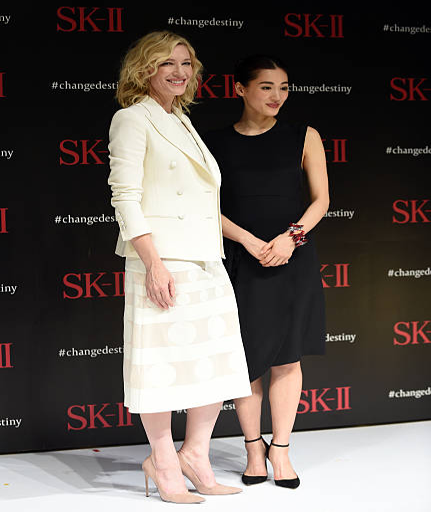
actors pose during an event forbrand .